Royal Artillery Memorial

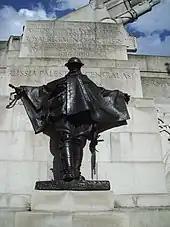
The bronze statue of a driver

The Royal Artillery Memorial is located in what Malcolm Miles has termed the "leafy traffic island" of Hyde Park Corner in central London. It is one of several war memorials which dominate the roundabout and its surrounds; it is directly opposite the Wellington Arch while at the north end is another memorial to the Duke of Wellington in the form of an equestrian statue. Other memorials in the vicinity include the Machine Gun Corps Memorial, the Australian and New Zealand war memorials, and the Commonwealth Memorial Gates.